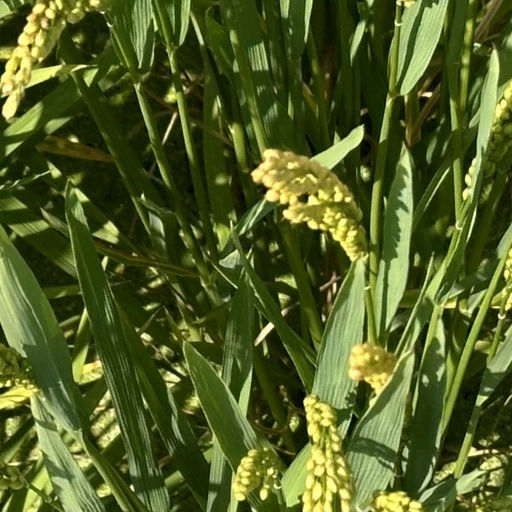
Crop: rice